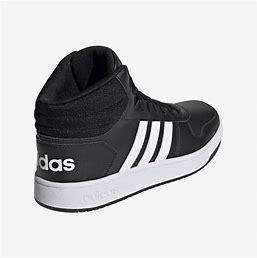
Brand: Adidas
Model: Hoops 2